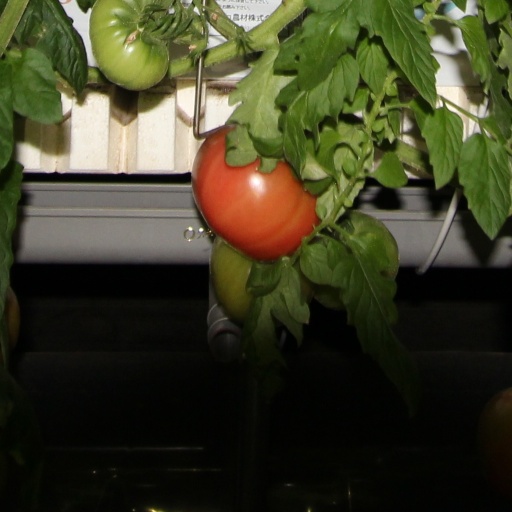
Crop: tomato